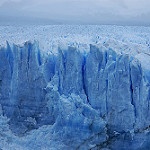
Scene: Outdoor